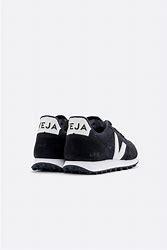
Brand: Veja
Model: RIO Branco